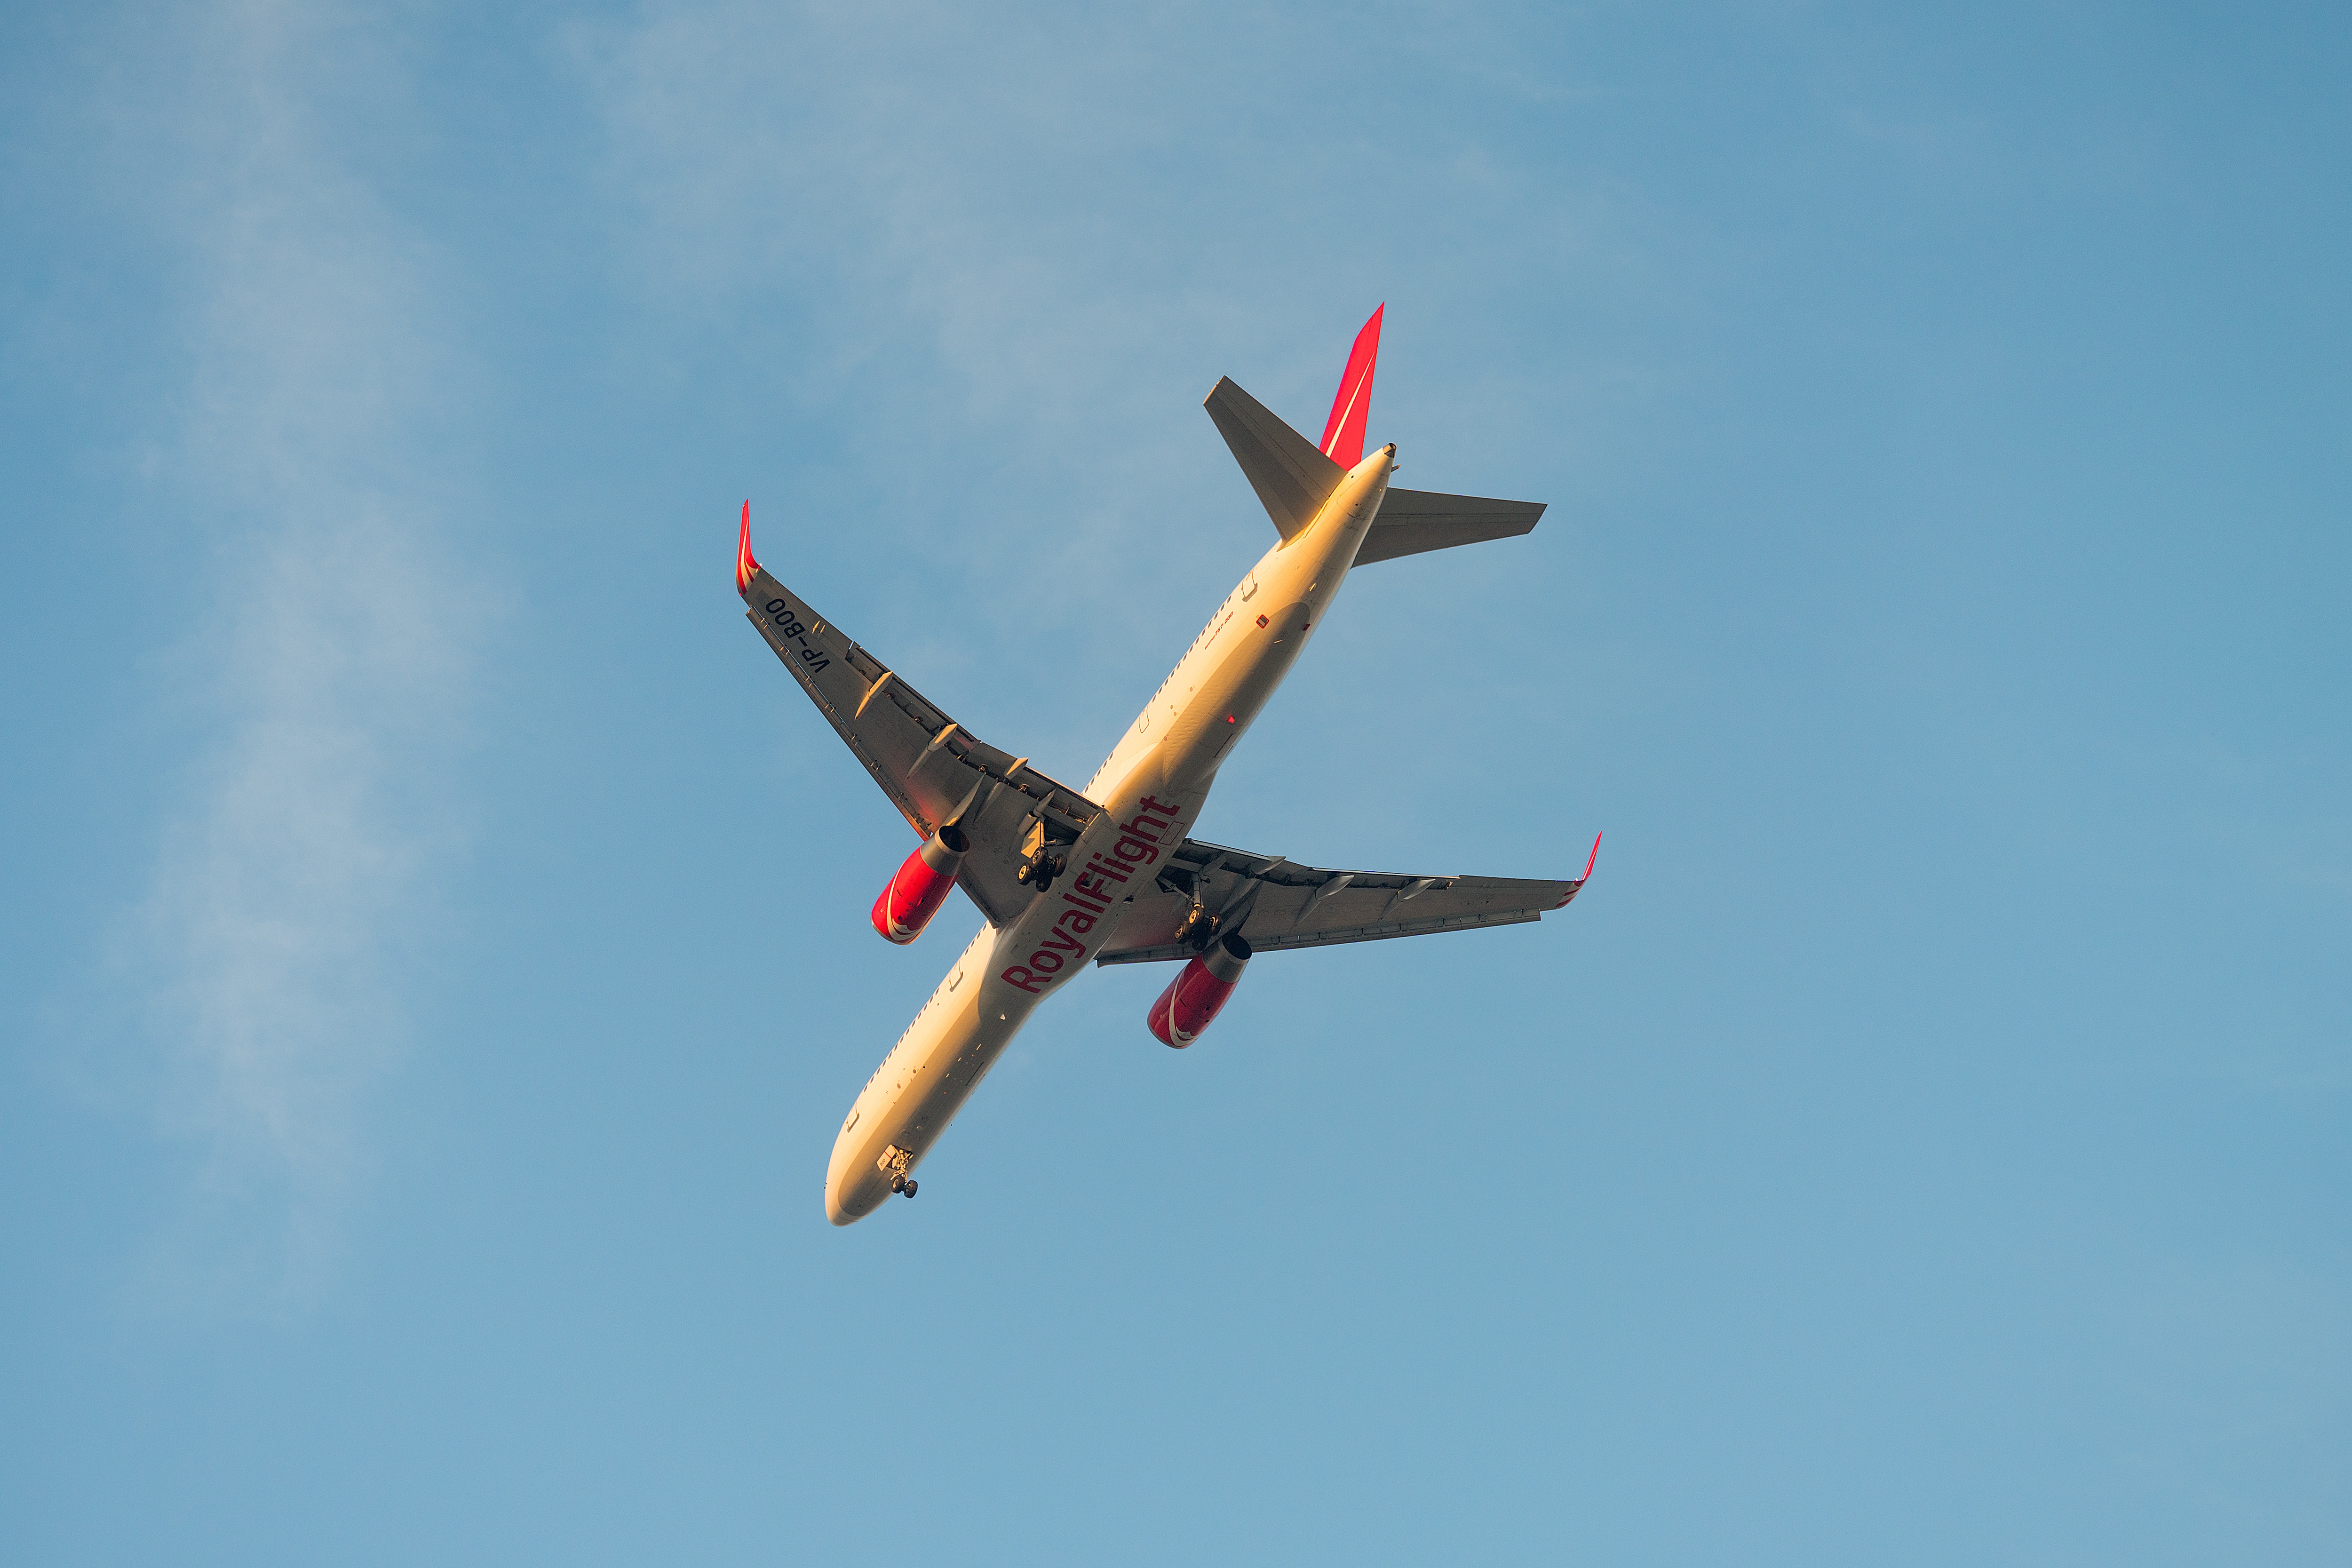
wing, sky, sun, technology, white, air, escape, flying, fly, vacation, travel, airplane, plane, aircraft, jet, transportation, transport, direction, high, vehicle, airline, journey, aviation, exit, flight, holiday, machine, blue, navigate, speed, tourism, trip, route, modern, energy, power, future, aeroplane, airliner, commercial, navigation, away, leaving, going, takeoff, air show, evacuation, air force, airbus a330, aerobatics, monoplane, air travel, atmosphere of earth, wide body aircraft, aircraft engine, general aviation, air racing